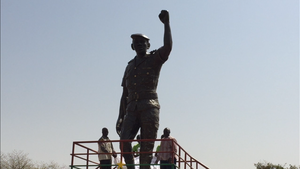
La statue du Président Thomas Sankara au conseil de l'Entente, Ougadougou, le 3 mars 2019
Thomas Sankara, né le 21 décembre 1949 à Yako en Haute-Volta et mort assassiné le 15 octobre 1987 à Ouagadougou au Burkina Faso, est un homme d'État anti-impérialiste, révolutionnaire, socialiste, panafricaniste et tiers-mondiste voltaïque, puis burkinabè, chef de l’État de la République de Haute-Volta rebaptisée Burkina Faso, de 1983 à 1987.